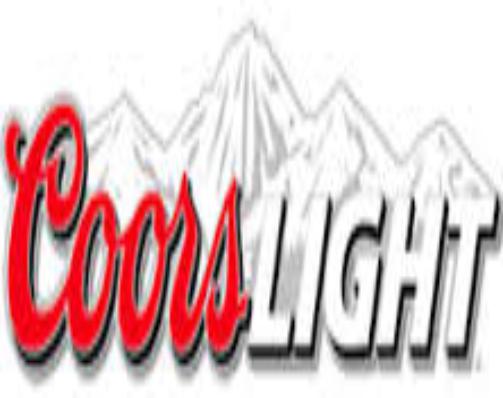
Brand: Coors
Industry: Food